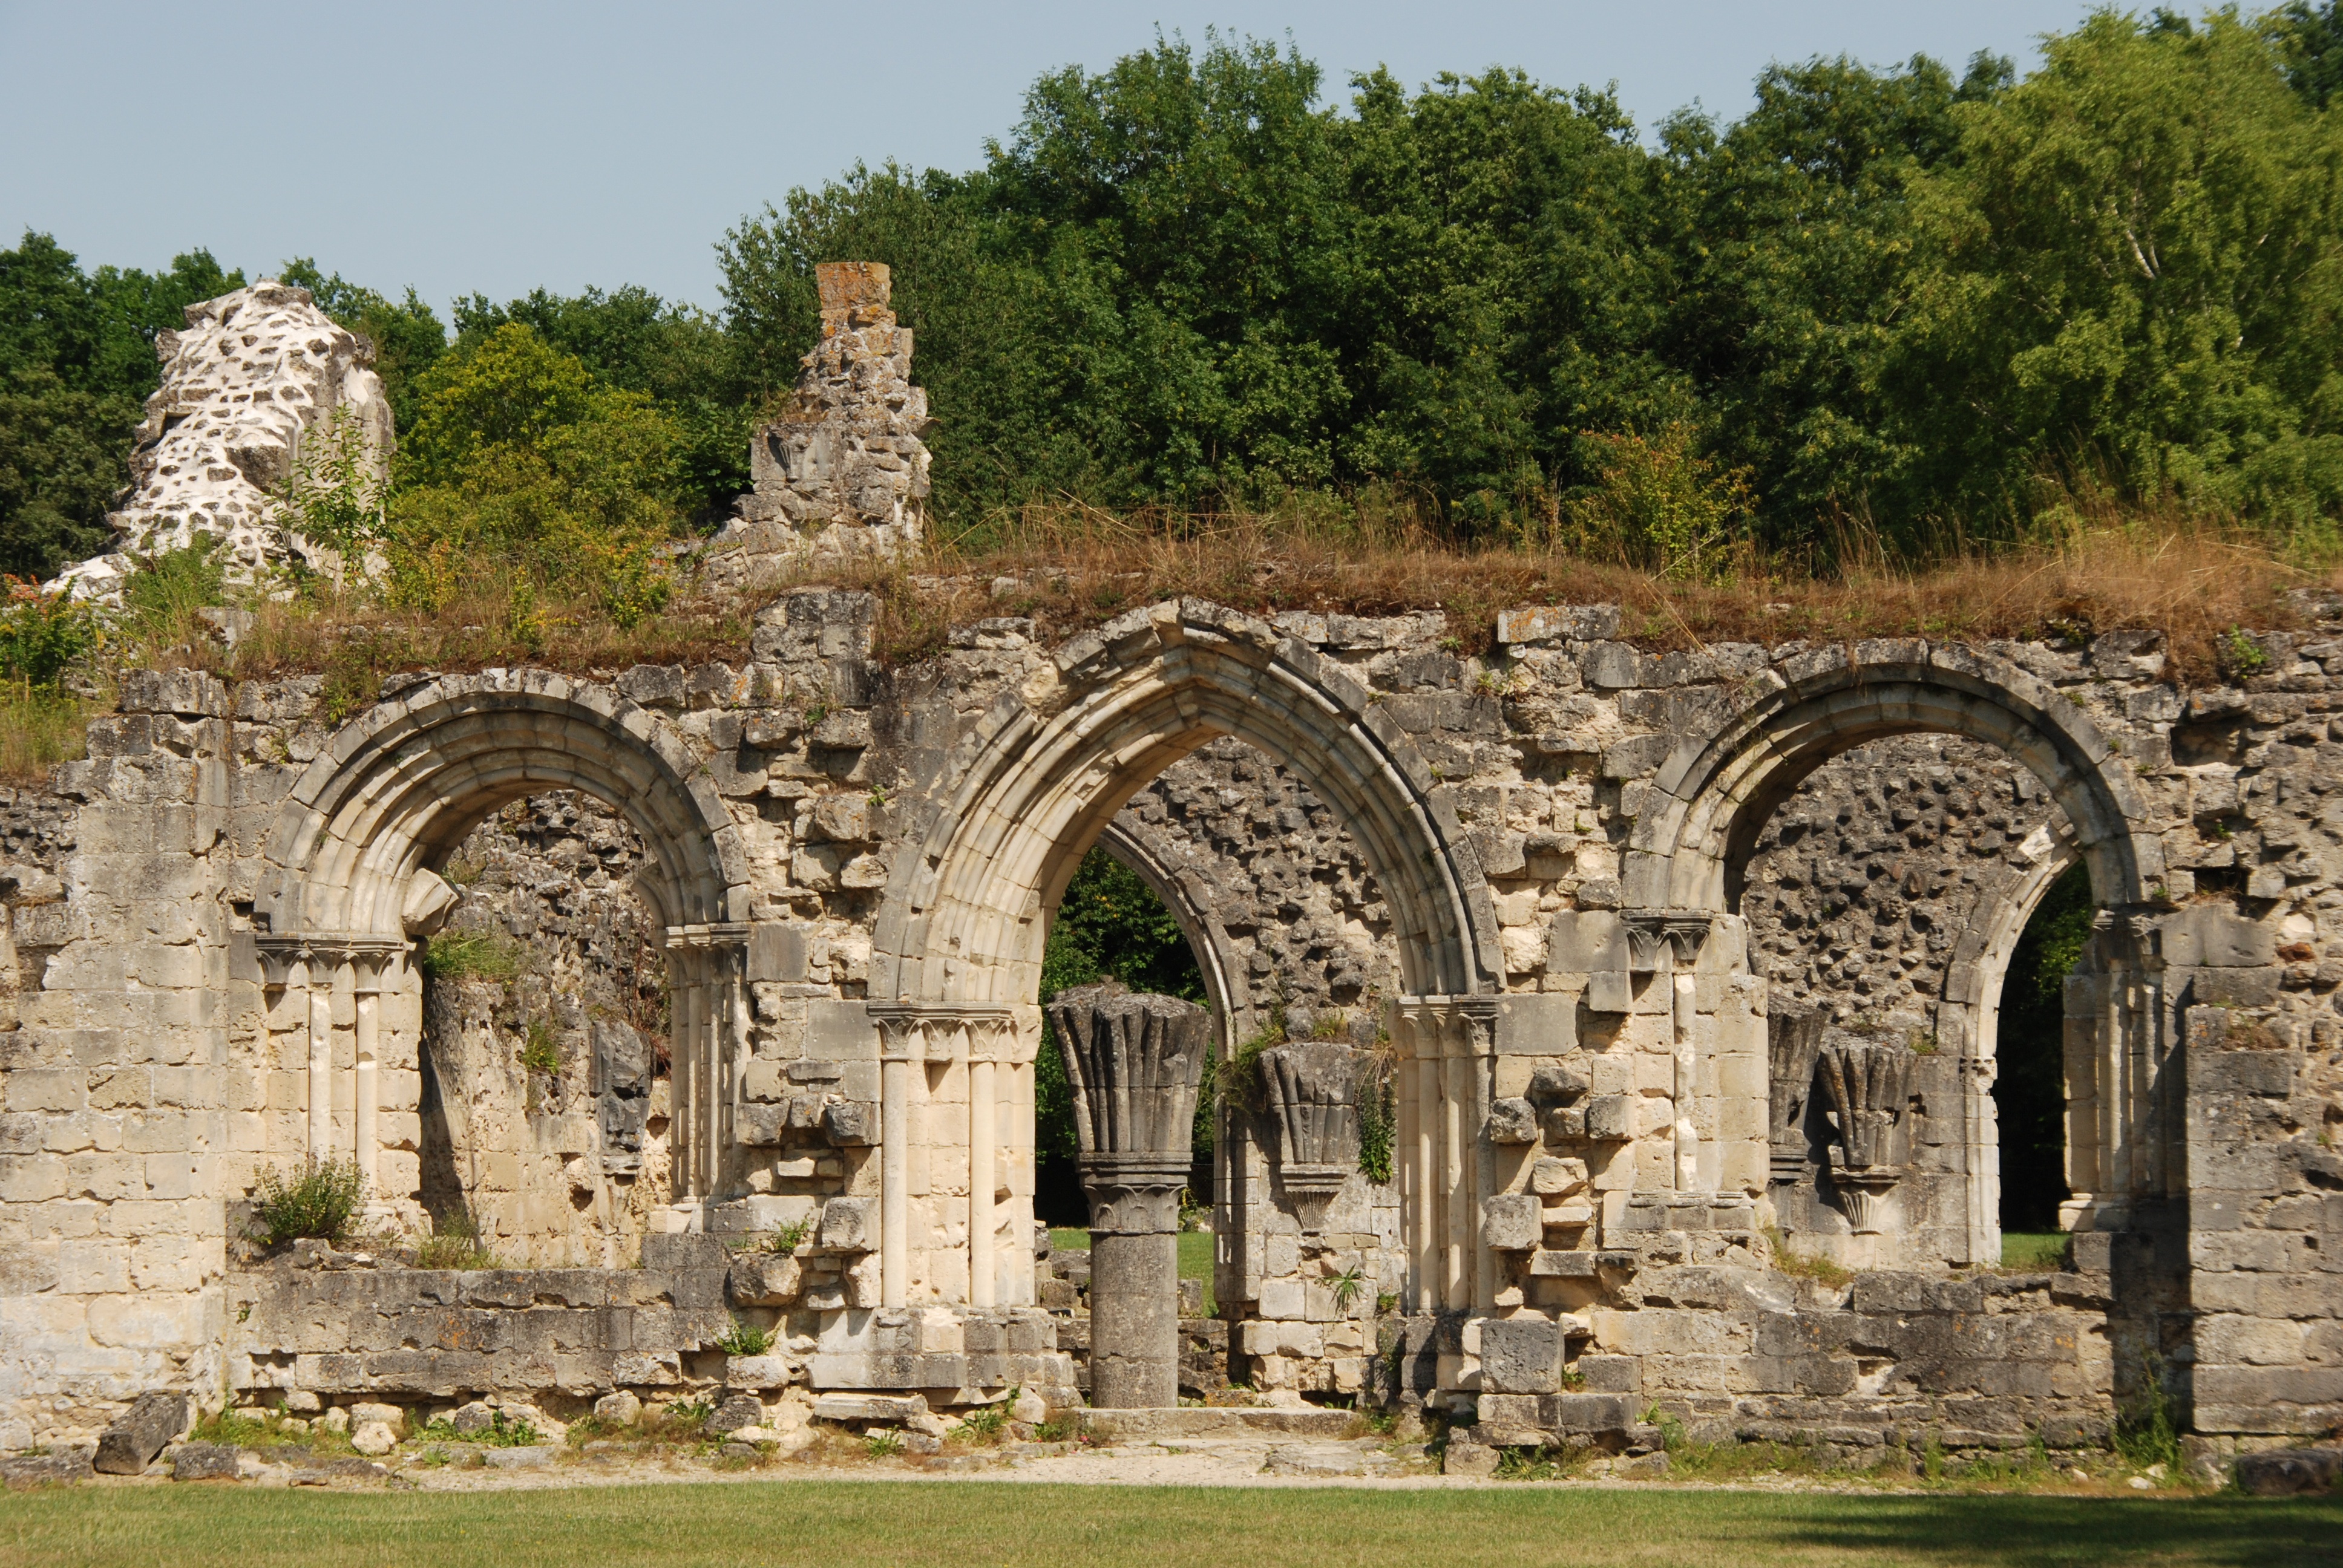
architecture, building, old, france, arch, port, ruin, place of worship, ruins, monastery, history, abbey, estate, expired, aqueduct, unesco world heritage site, vauclair, historic site, ancient history, ancient roman architecture